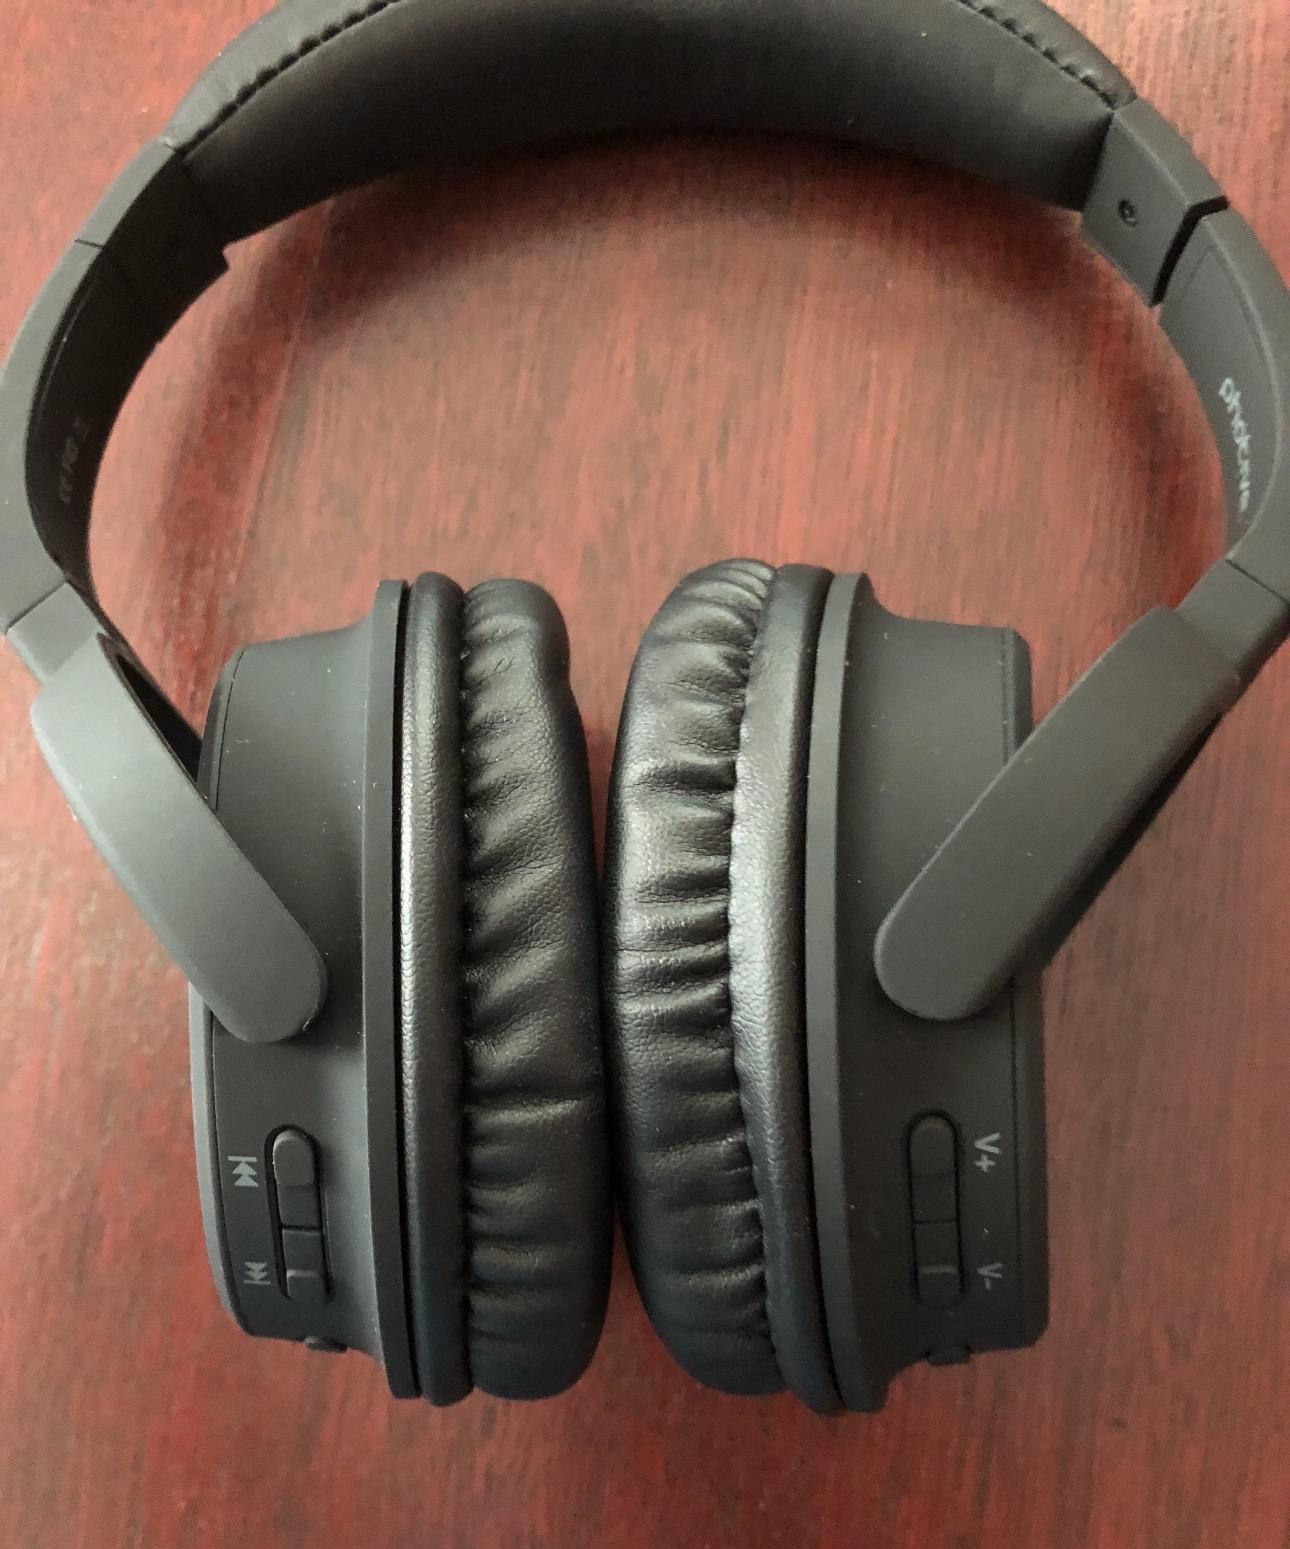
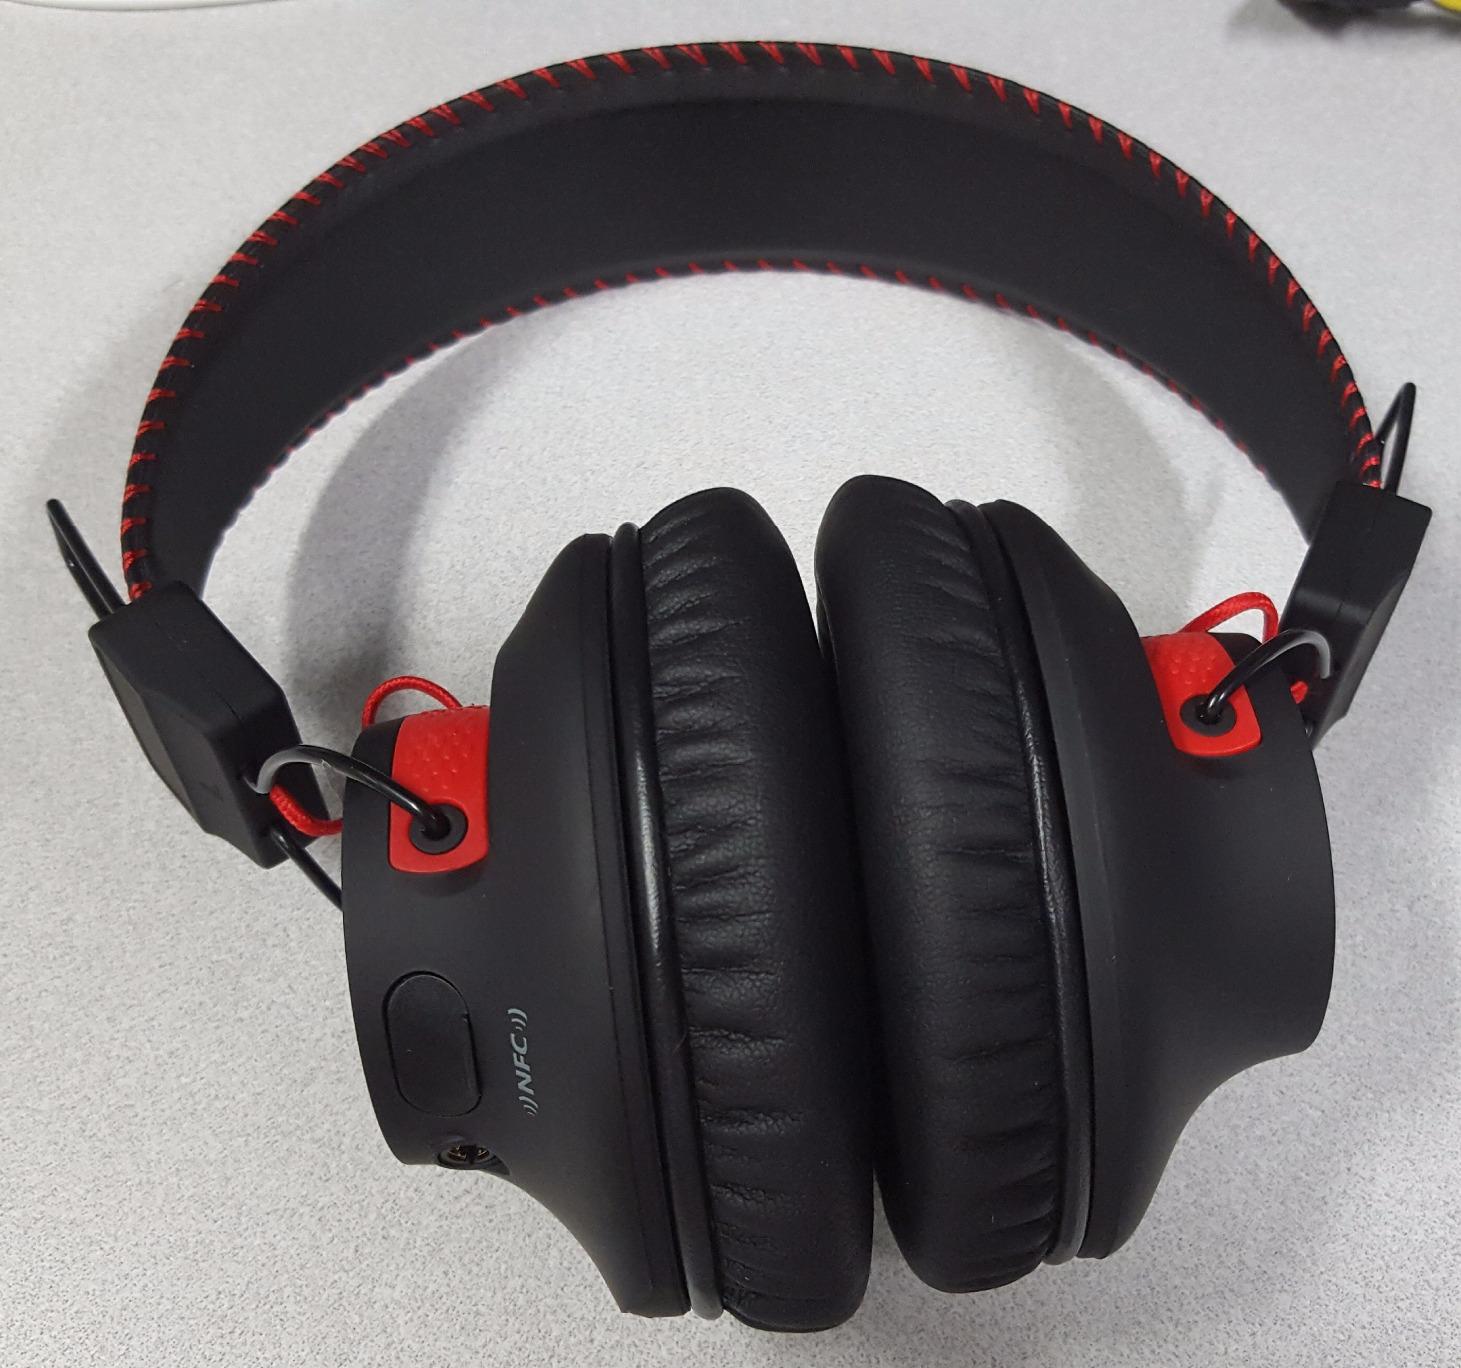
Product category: headphones
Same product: no